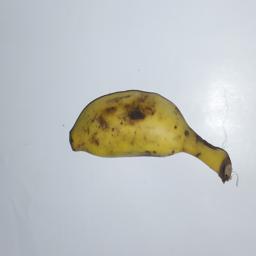
Banana variety: Champa Kola